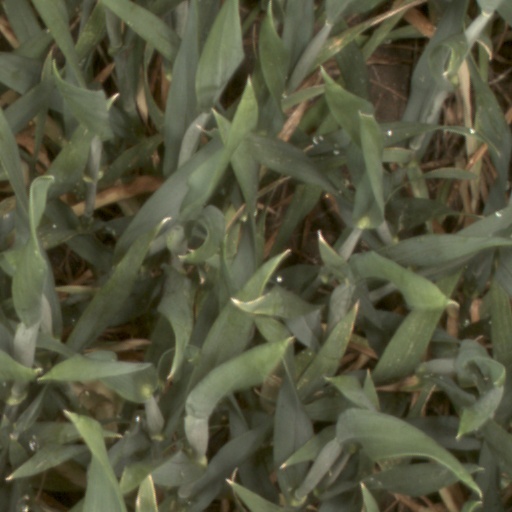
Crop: wheat